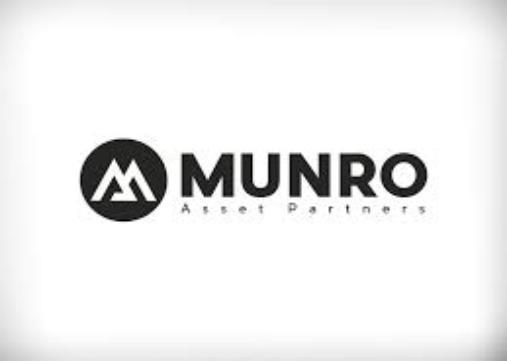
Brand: munro
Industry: Transportation